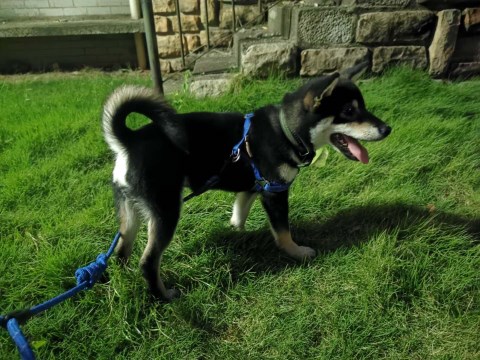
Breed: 1043-n000001-Shiba_Dog